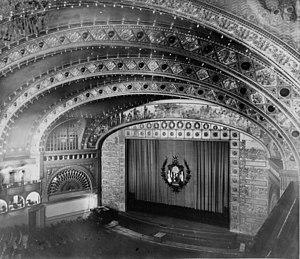
Au théâtre, l'avant-scène ou proscaenium est la partie de la scène qui précède l'aplomb du cadre de scène.